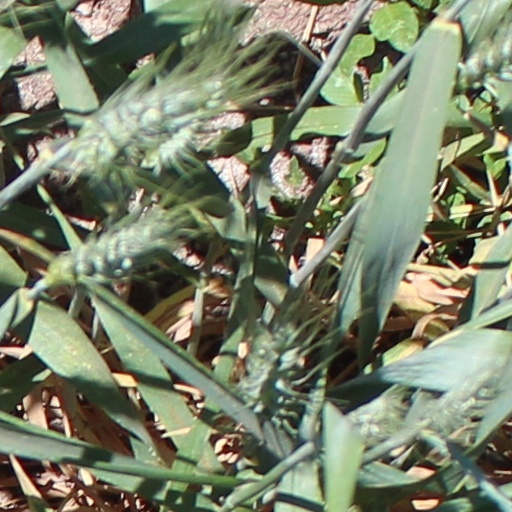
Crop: wheat